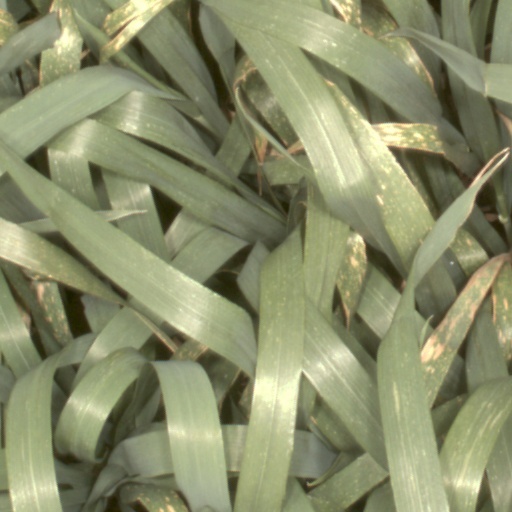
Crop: wheat